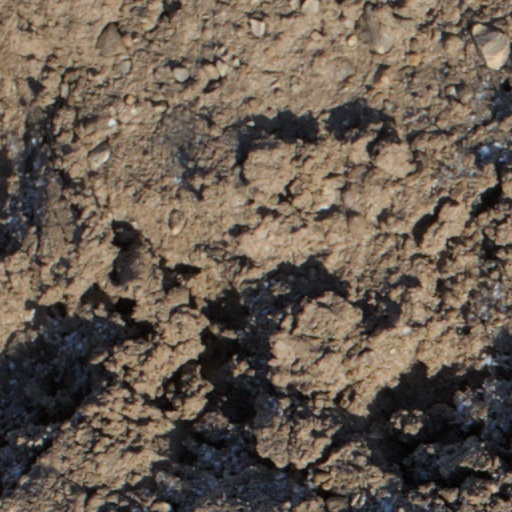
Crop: wheat